Dagmar Ebbesen

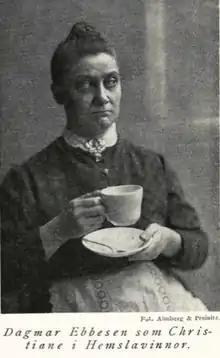
Ebbesen as Christiane in the play "Hemslavinnor"

Dagmar Ebbesen (1 October 1891 – 6 November 1954) was a Swedish film actress. She appeared in 90 films between 1913 and 1954. She was closely associated with the role of Kristina the maid which she played on stage and in three films beginning with "House Slaves" in 1923.